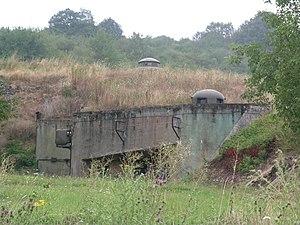
Vue du sud de l'ouvrage de Sentzich (ligne Maginot), Moselle, France.
Sentzich est une ancienne commune de Moselle absorbée par Cattenom en 1971.